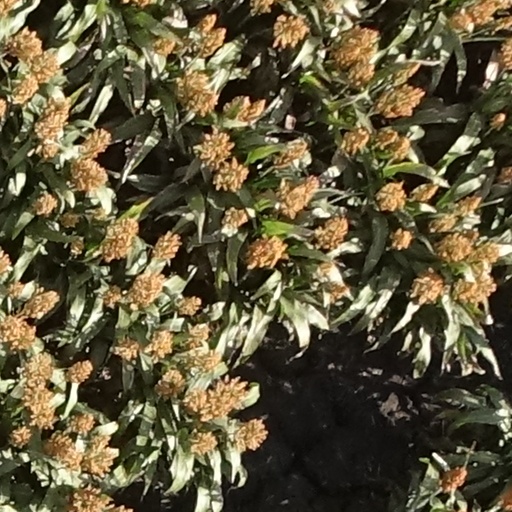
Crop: sorghum